Tap (valve)

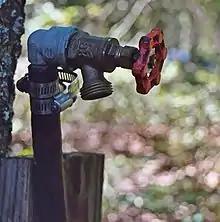
Exterior spigot (also known as a "shut-off valve", "hose hydrant", "hose bib", or "silcock").

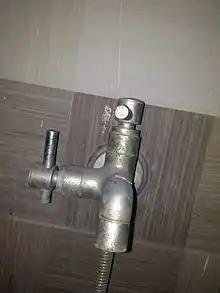
Two way water tap used in restroom.

A tap (also spigot or faucet: see usage variations) is a valve controlling the release of a fluid.